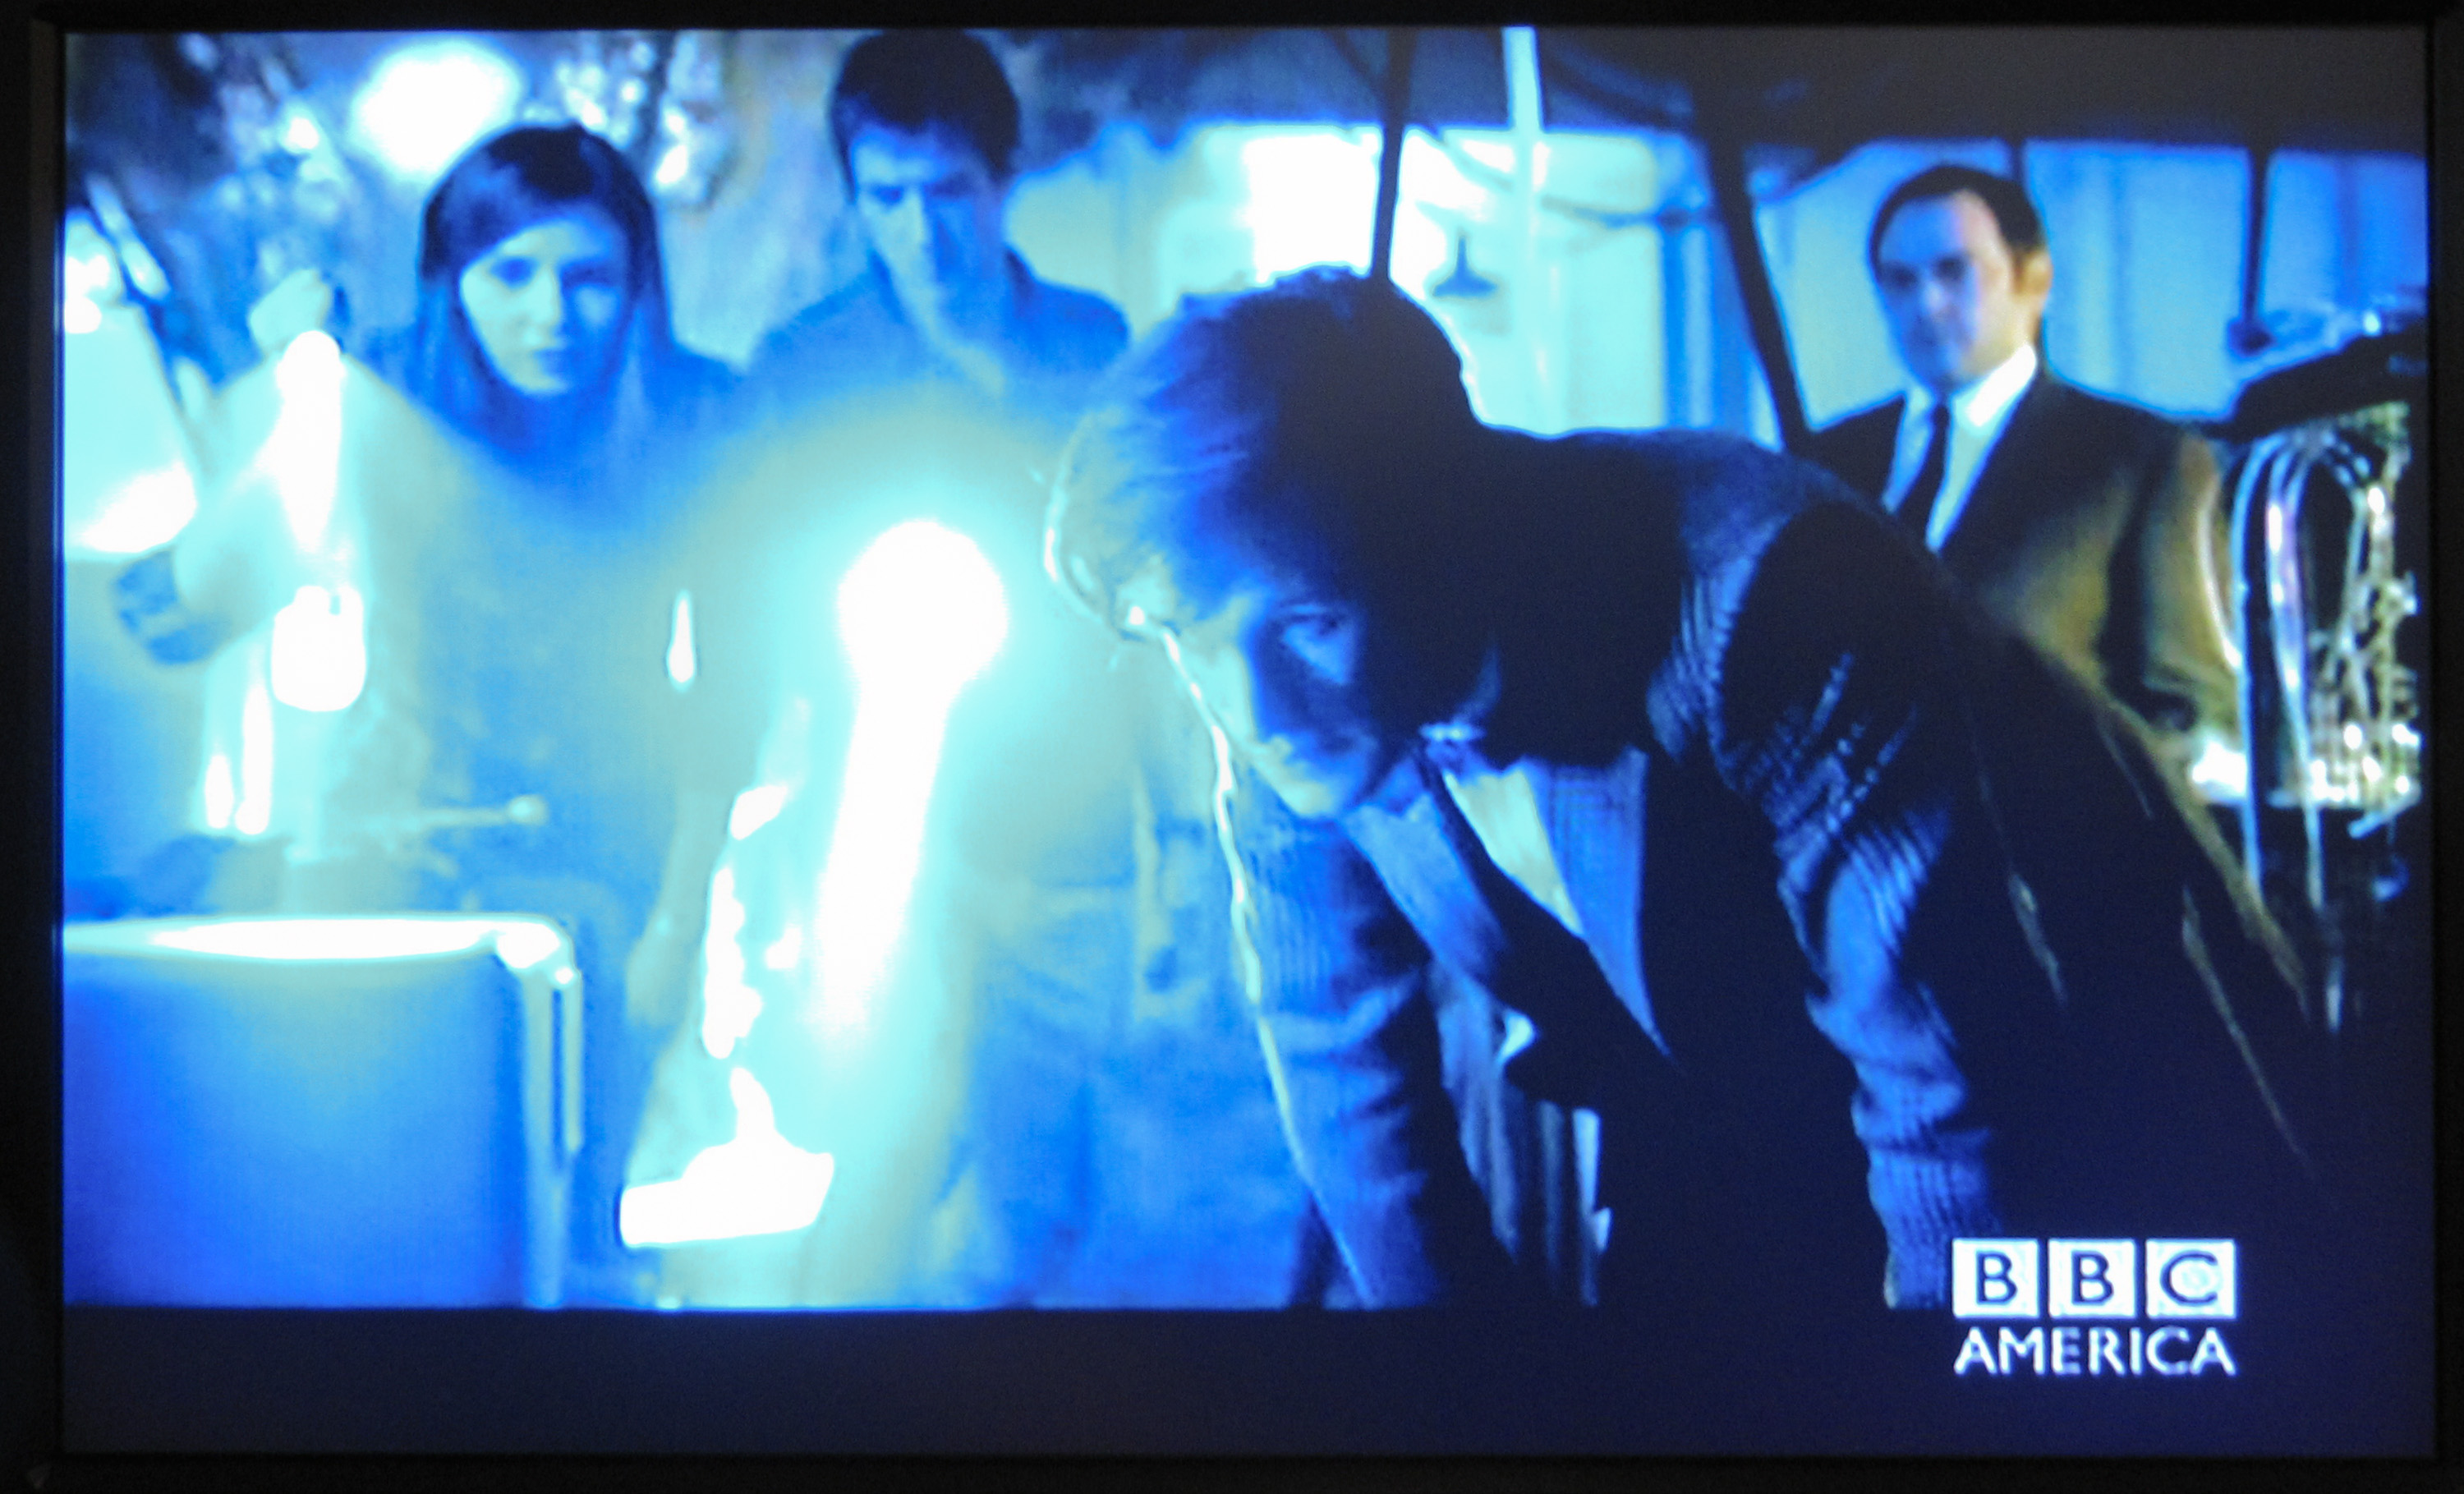
light, blue, tv, california, stage, image, bbc, sacramento, screenshot, drwho, bbcamerica, display device